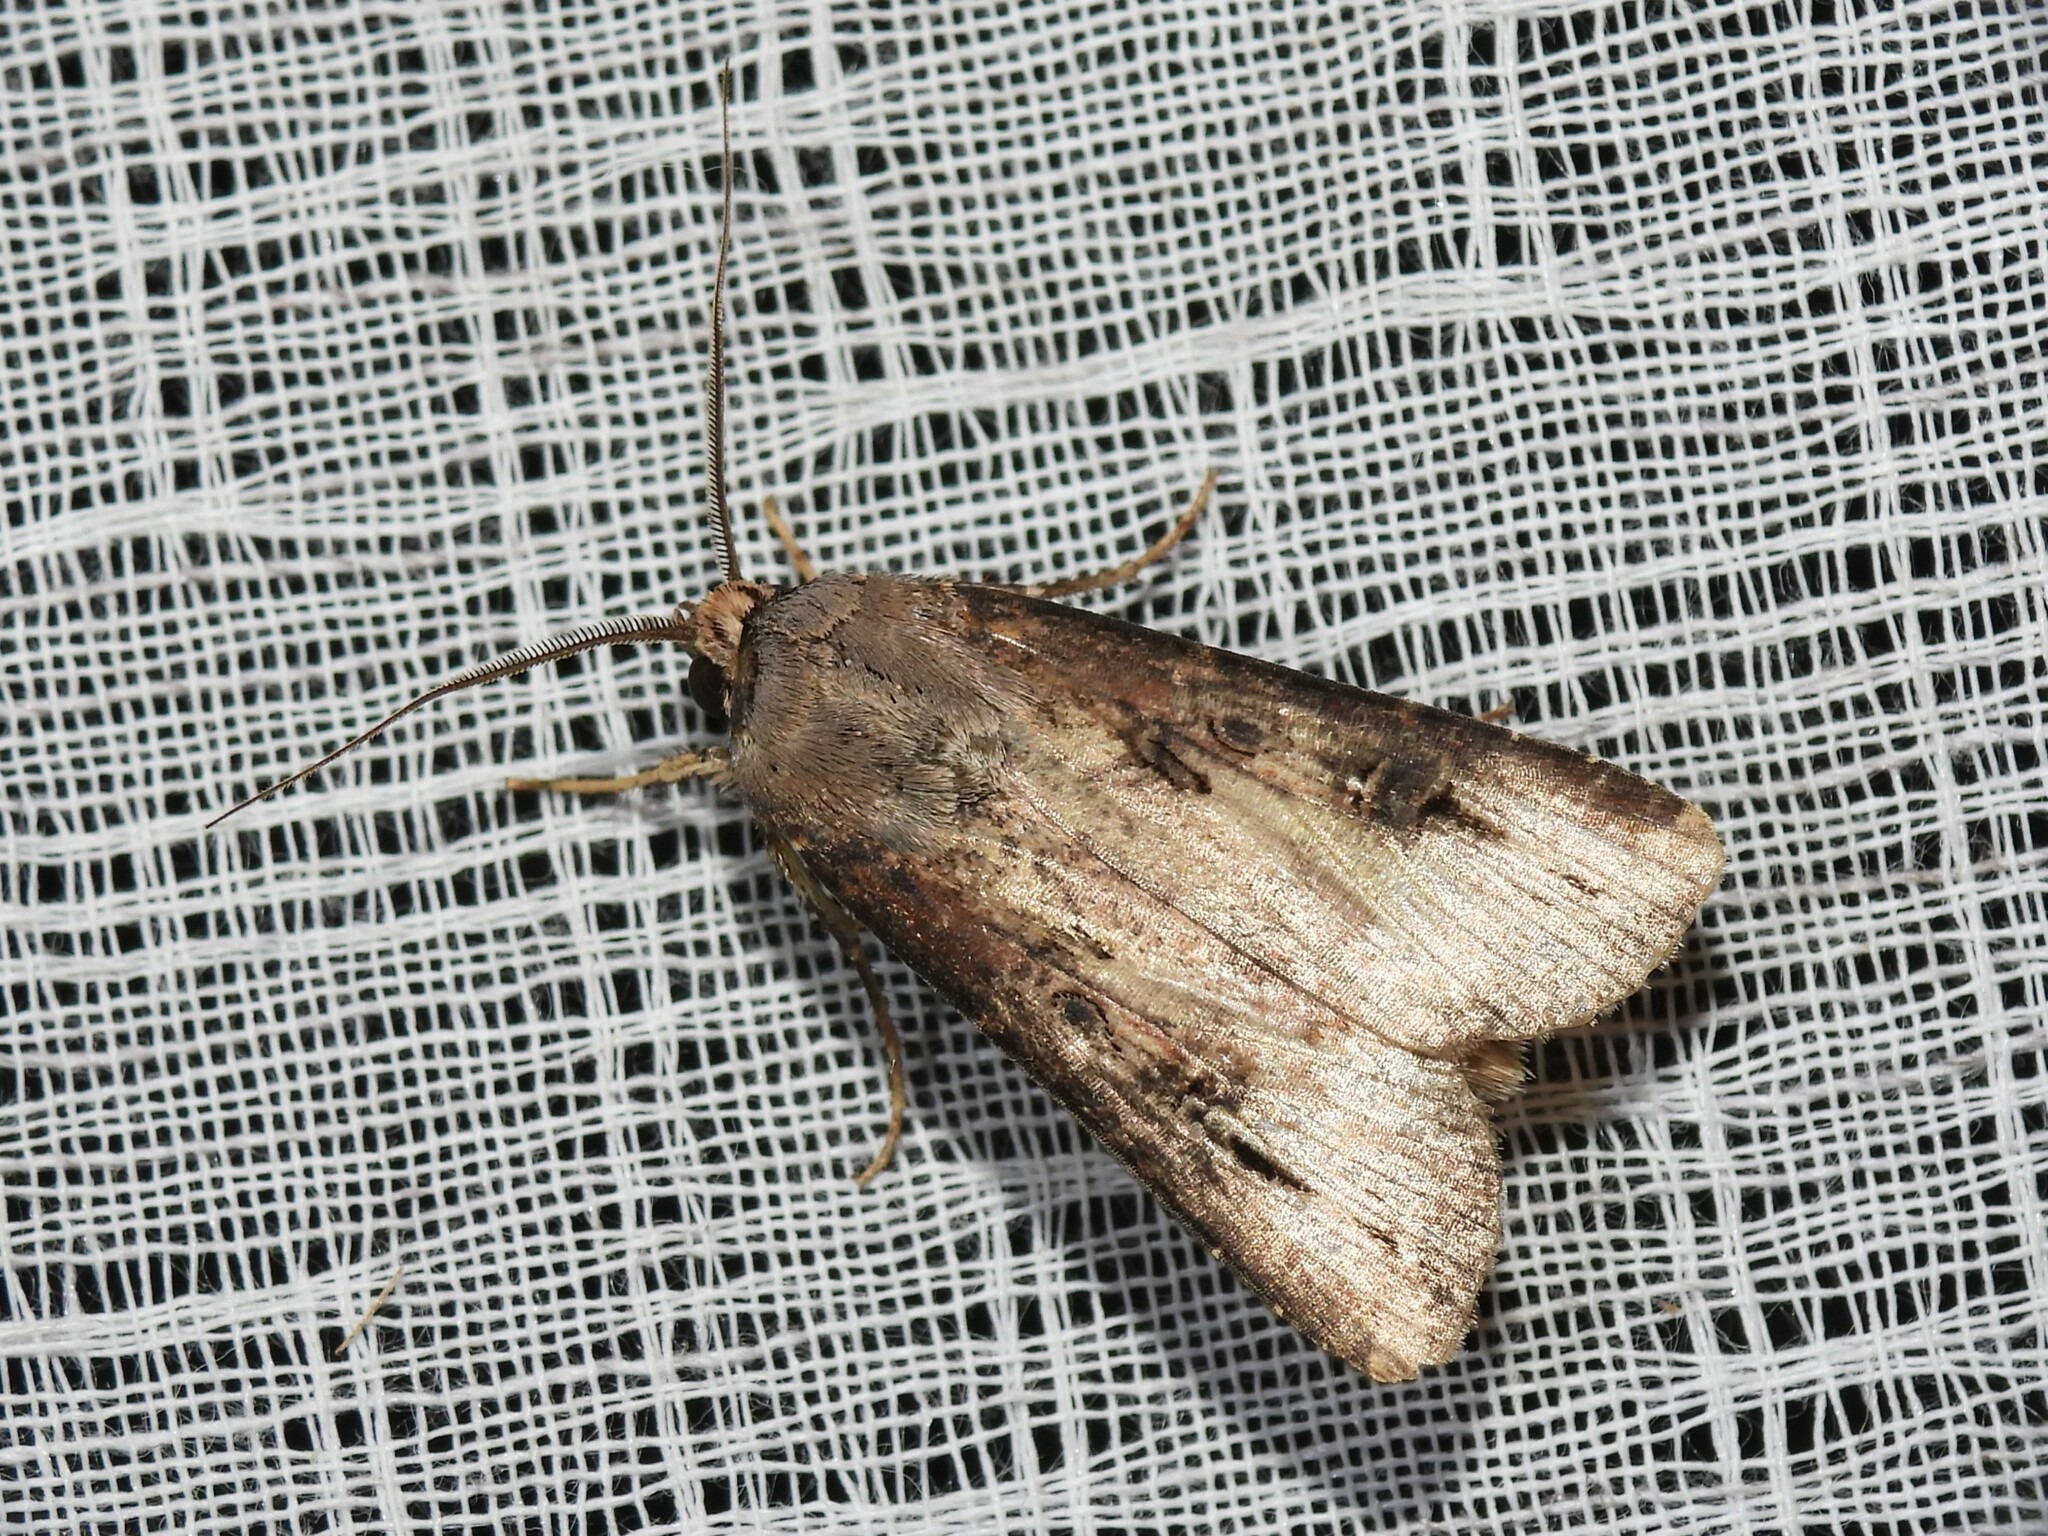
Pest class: cutworms